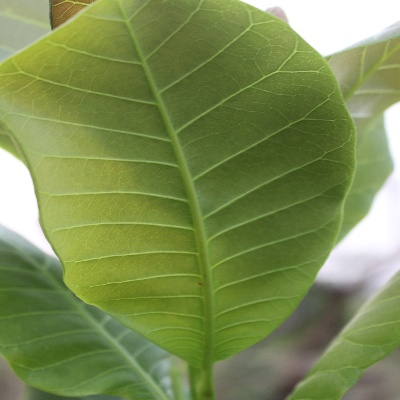
Crop: Cashew
Condition: healthy